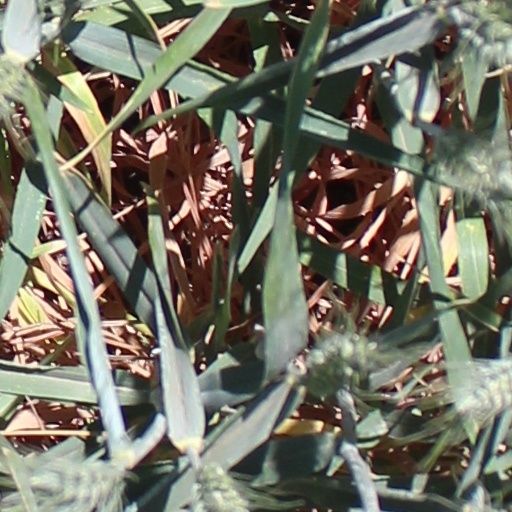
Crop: wheat